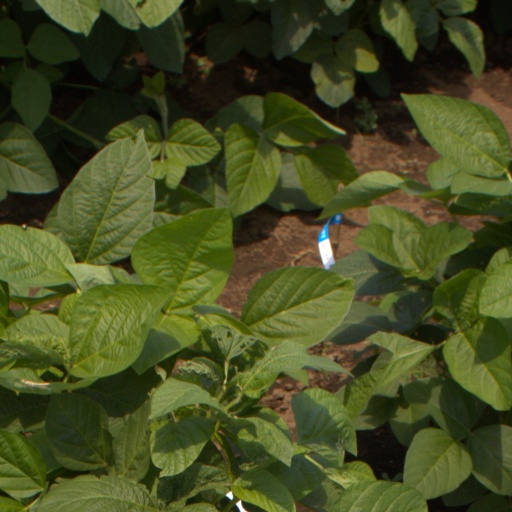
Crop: soybean